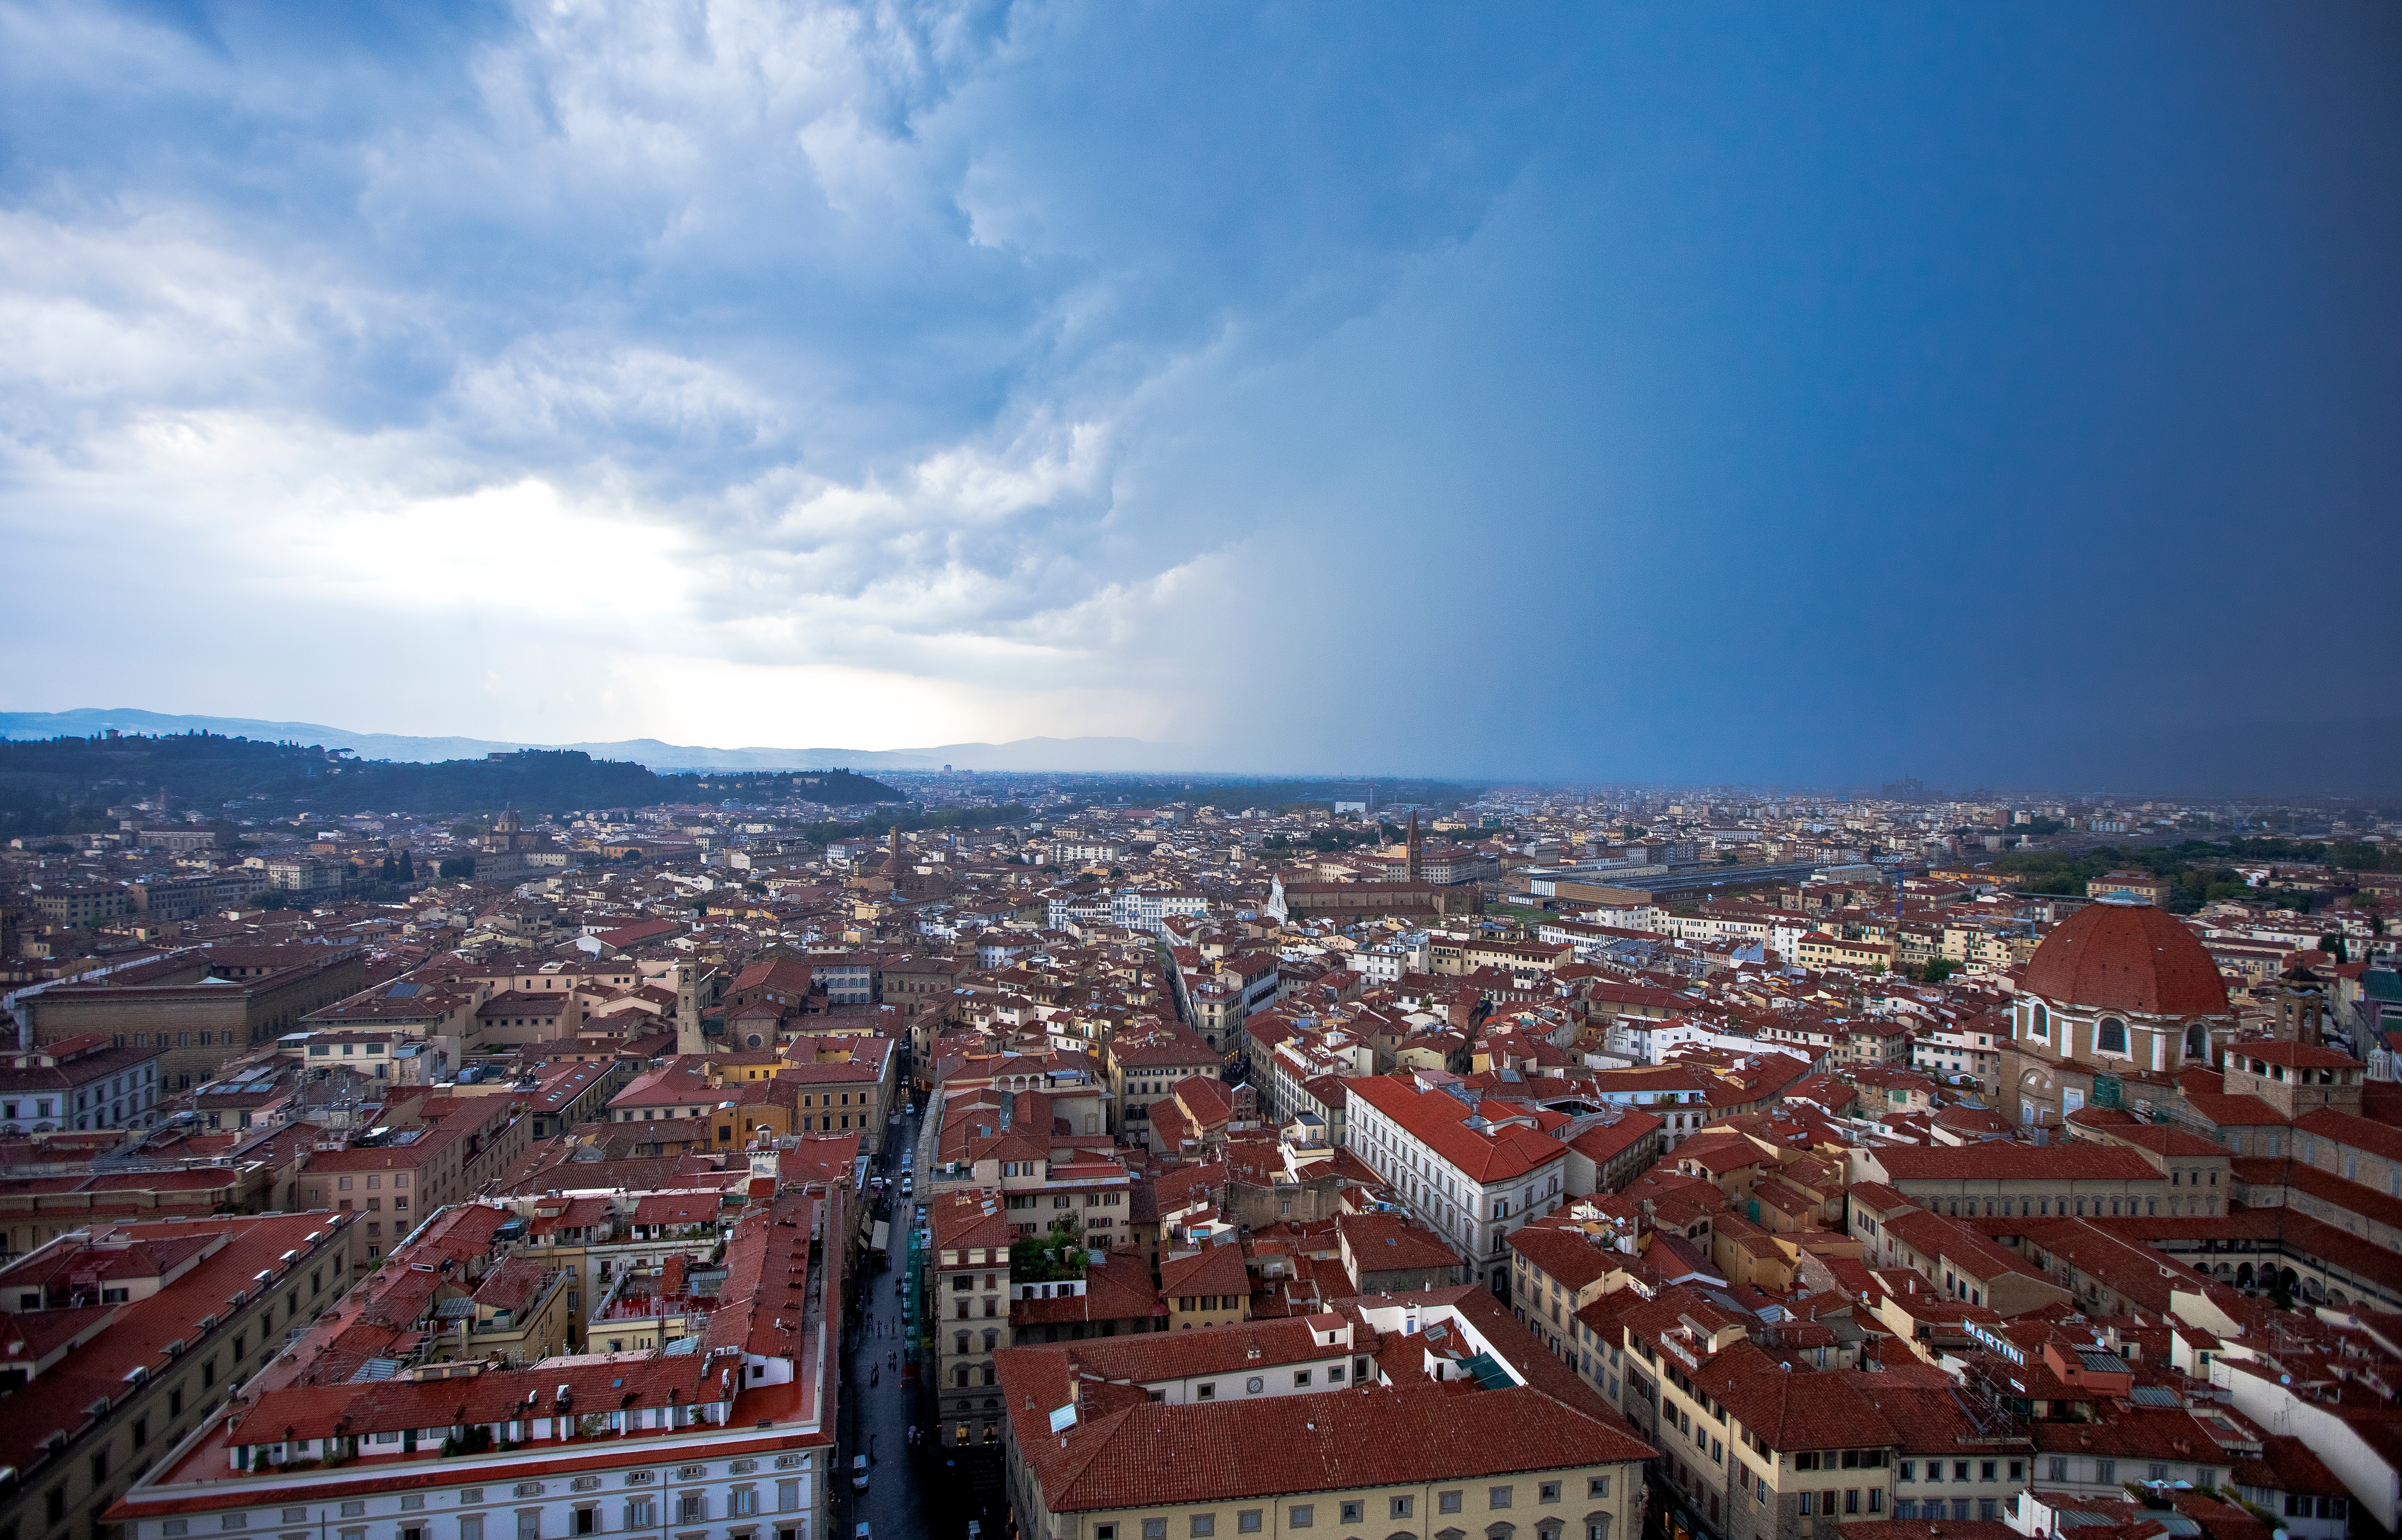
horizon, skyline, photography, town, city, skyscraper, cityscape, panorama, downtown, dusk, evening, metropolis, bird's eye view, aerial photography, residential area, geographical feature, human settlement, metropolitan area